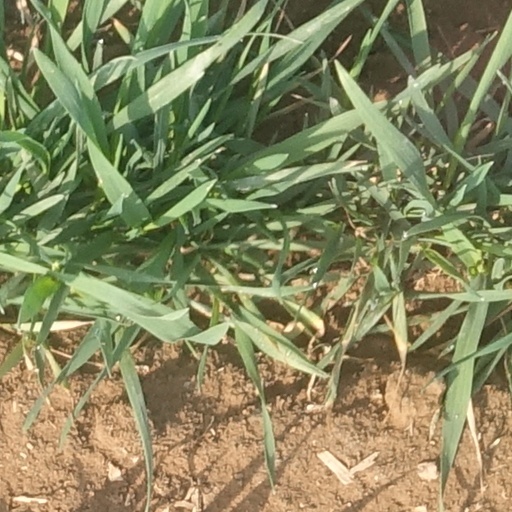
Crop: wheat